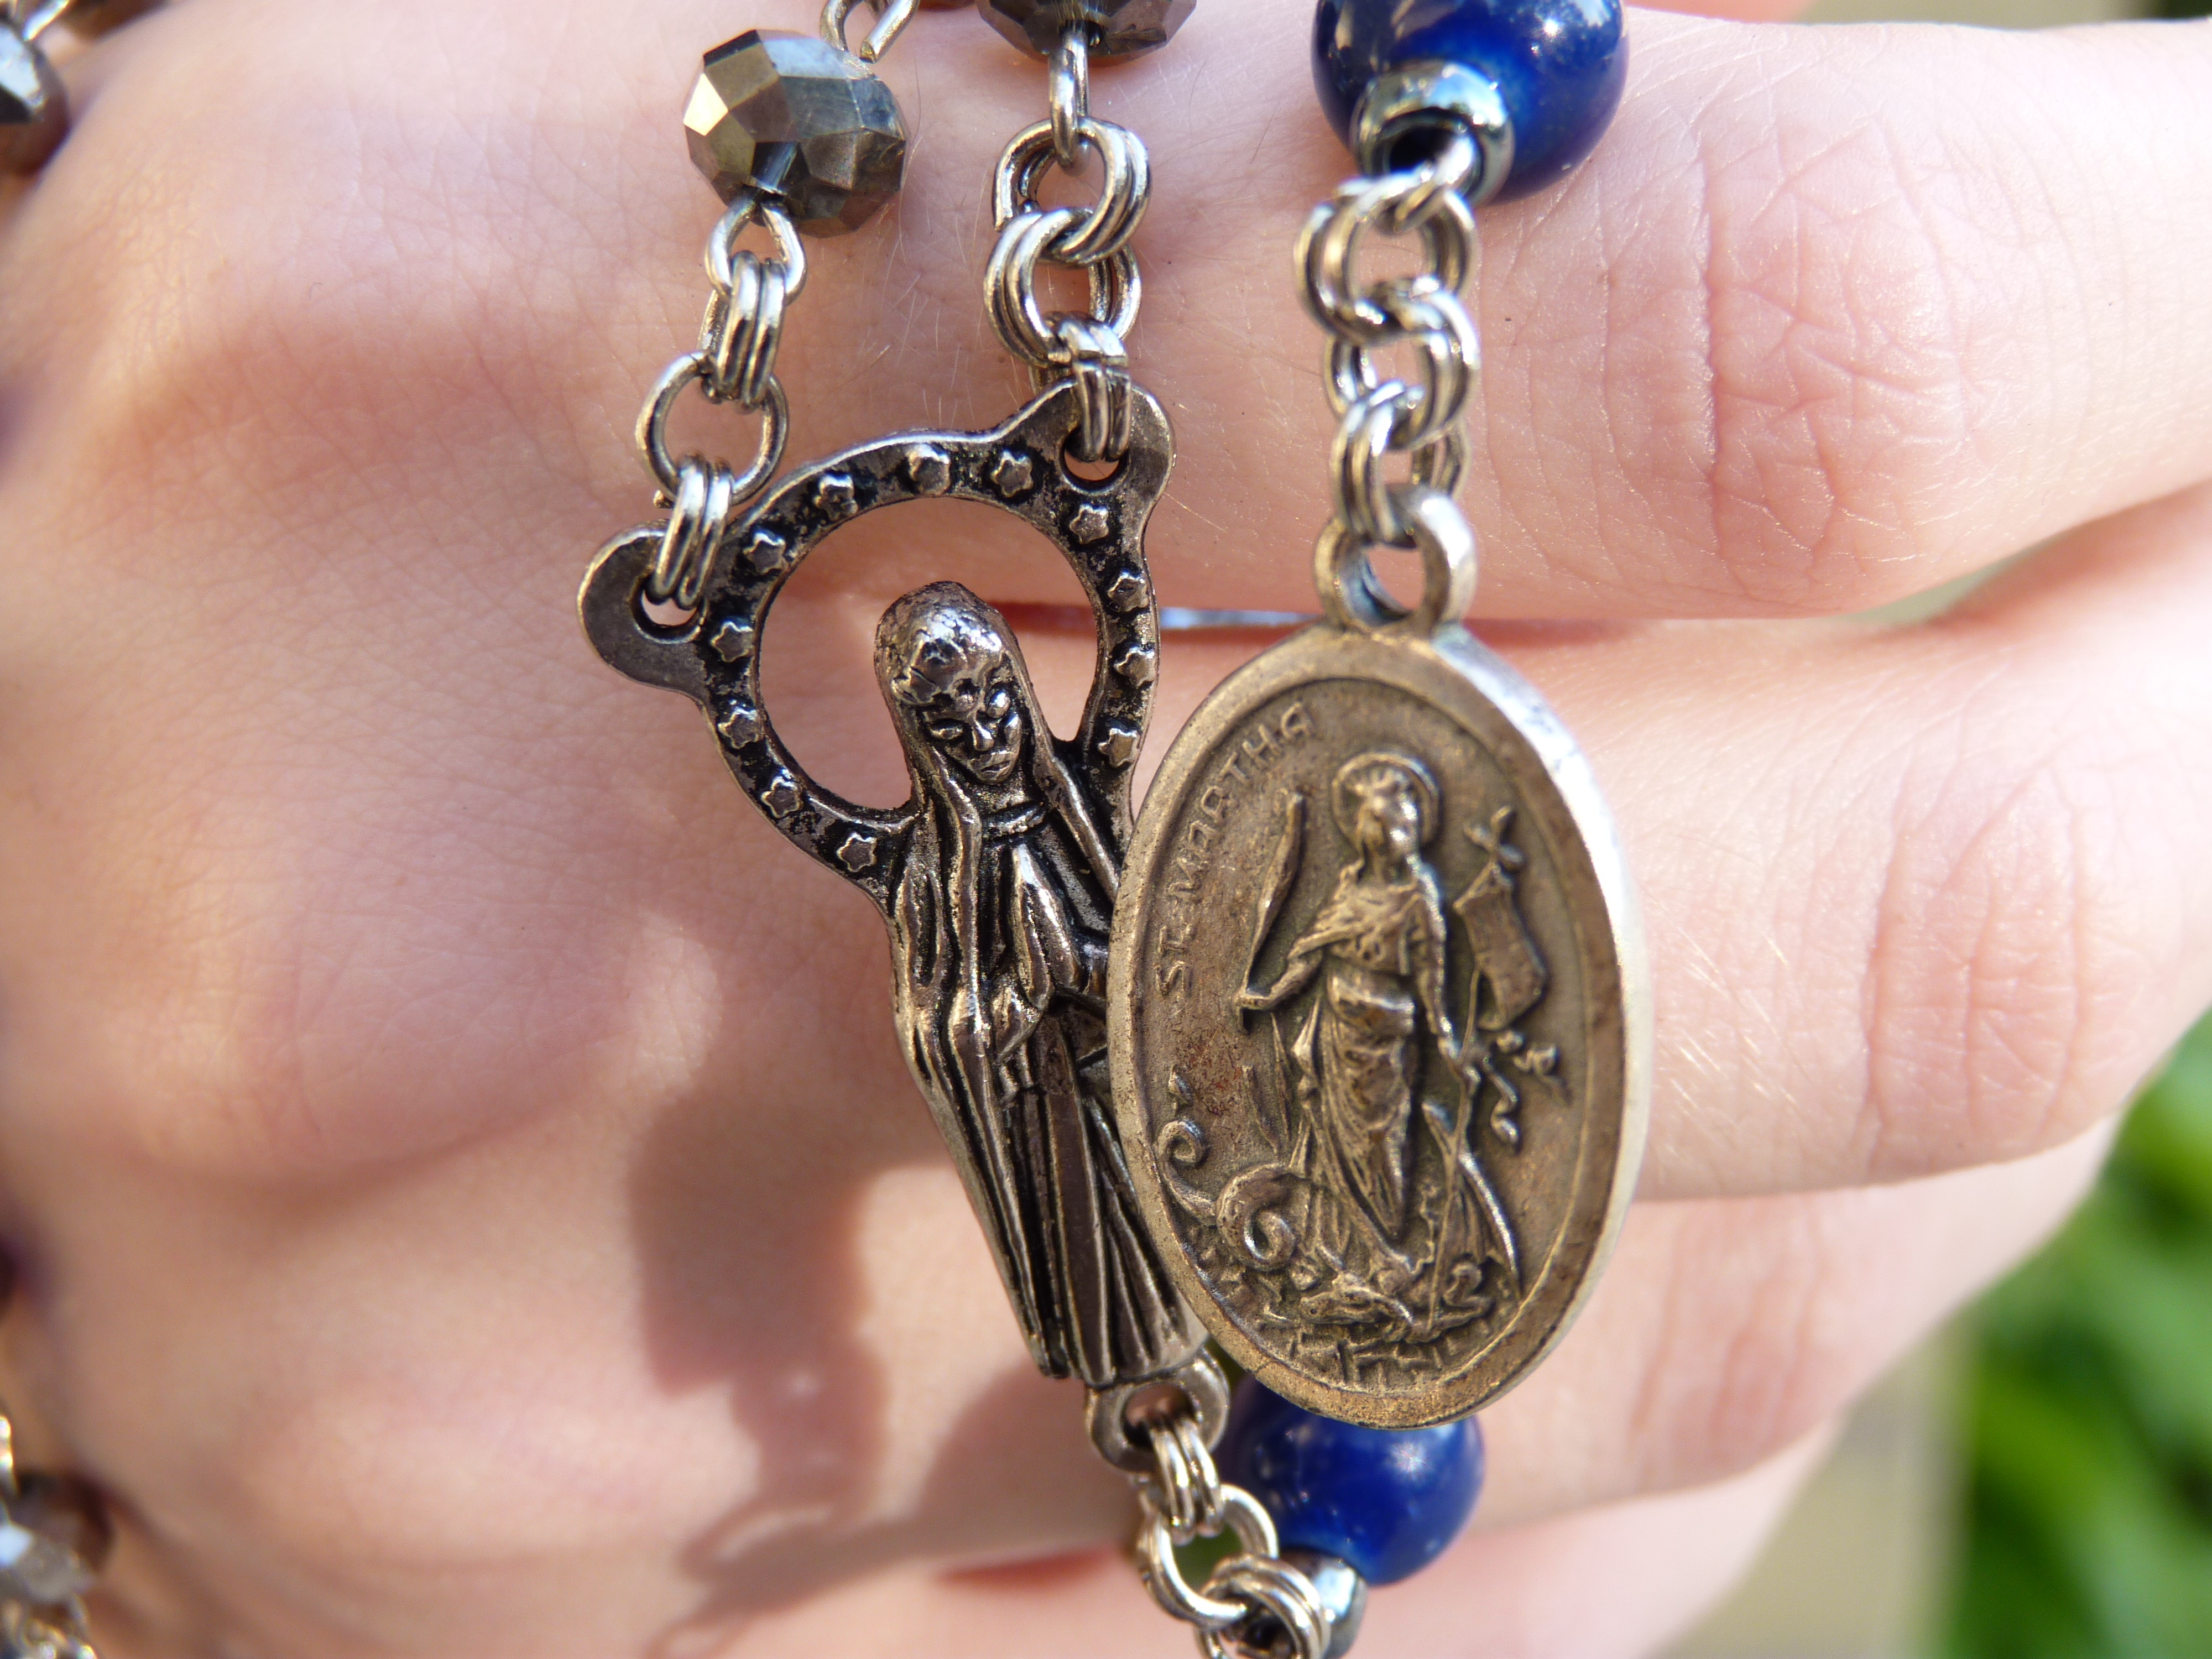
hand, chain, religion, church, ear, christian, bracelet, jewellery, catholic, faith, rosary, locket, fashion accessory